The Highlands, Louisville

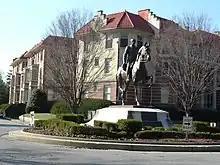
John Castleman Statue in a Cherokee Road roundabout, a Highlands landmark before removal in 2020

The Bardstown Road streetcar line ran until 1947 and was gradually extended farther out as the neighborhood expanded. The densest commercial areas in the Highlands were located along these stops, though many of the buildings at the older ones have since been razed, and the density is less evident: